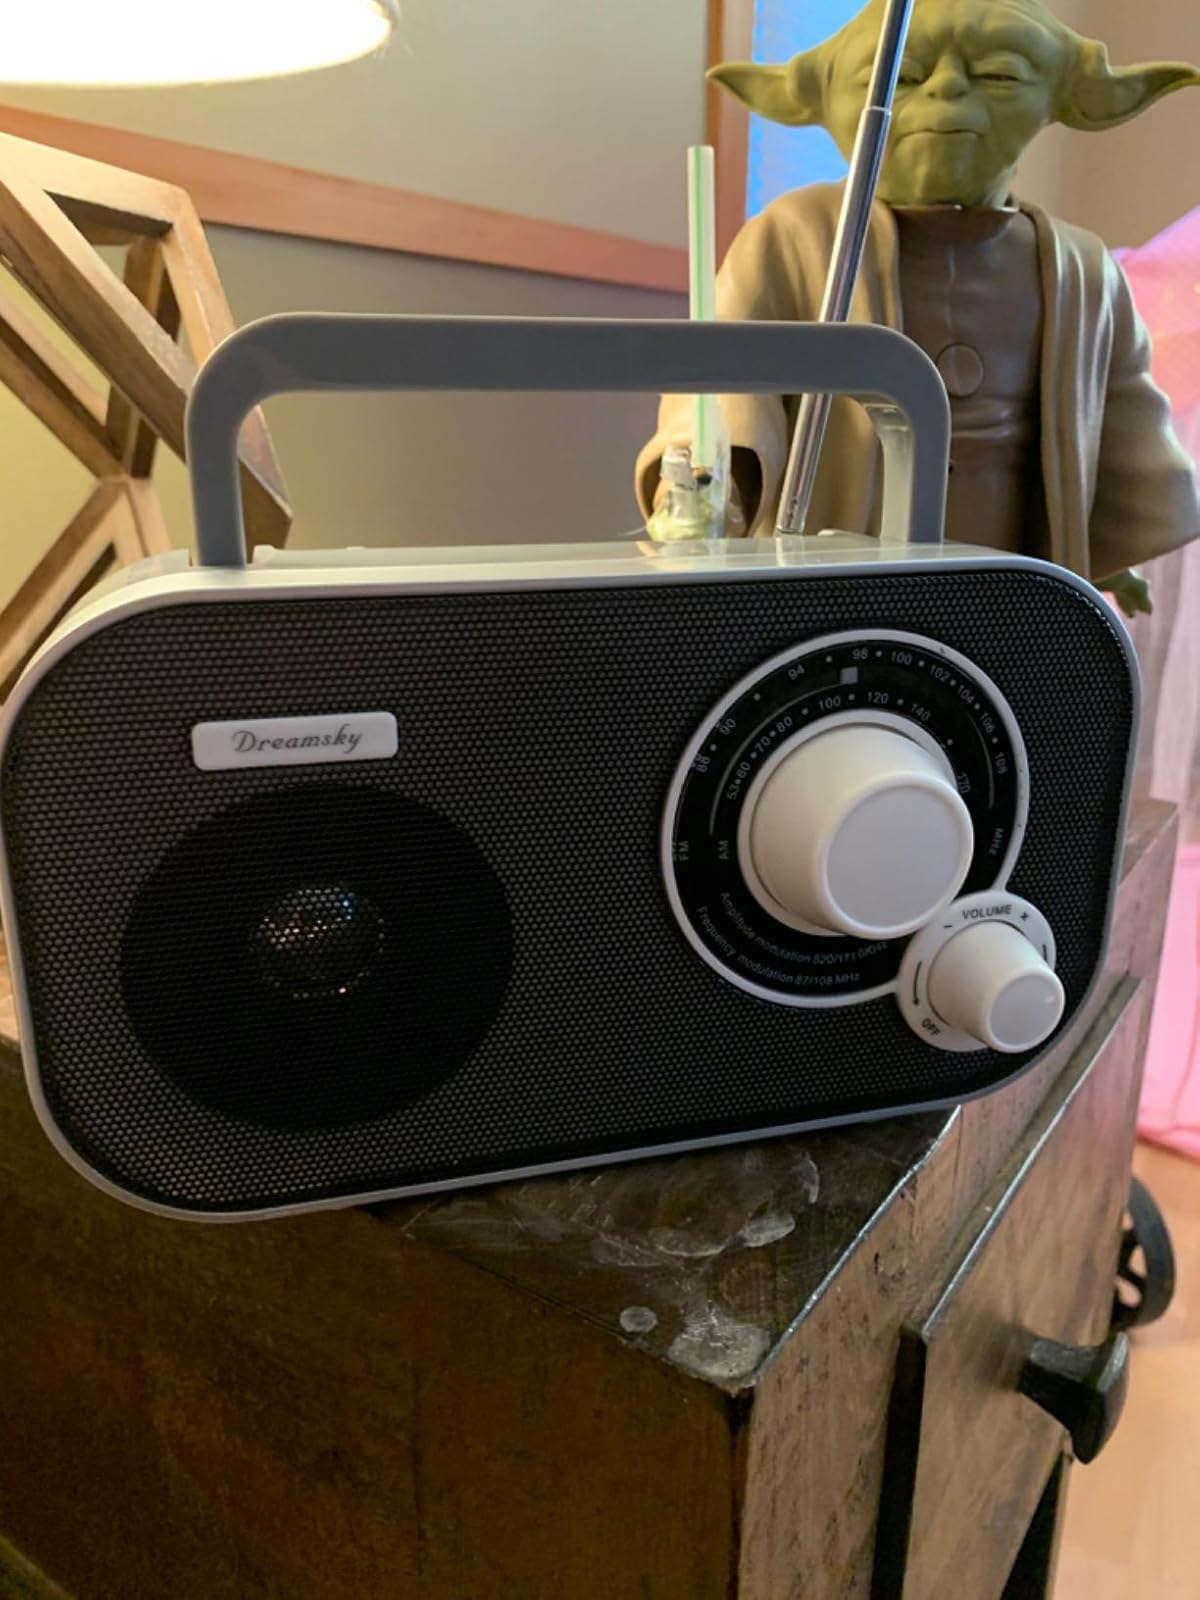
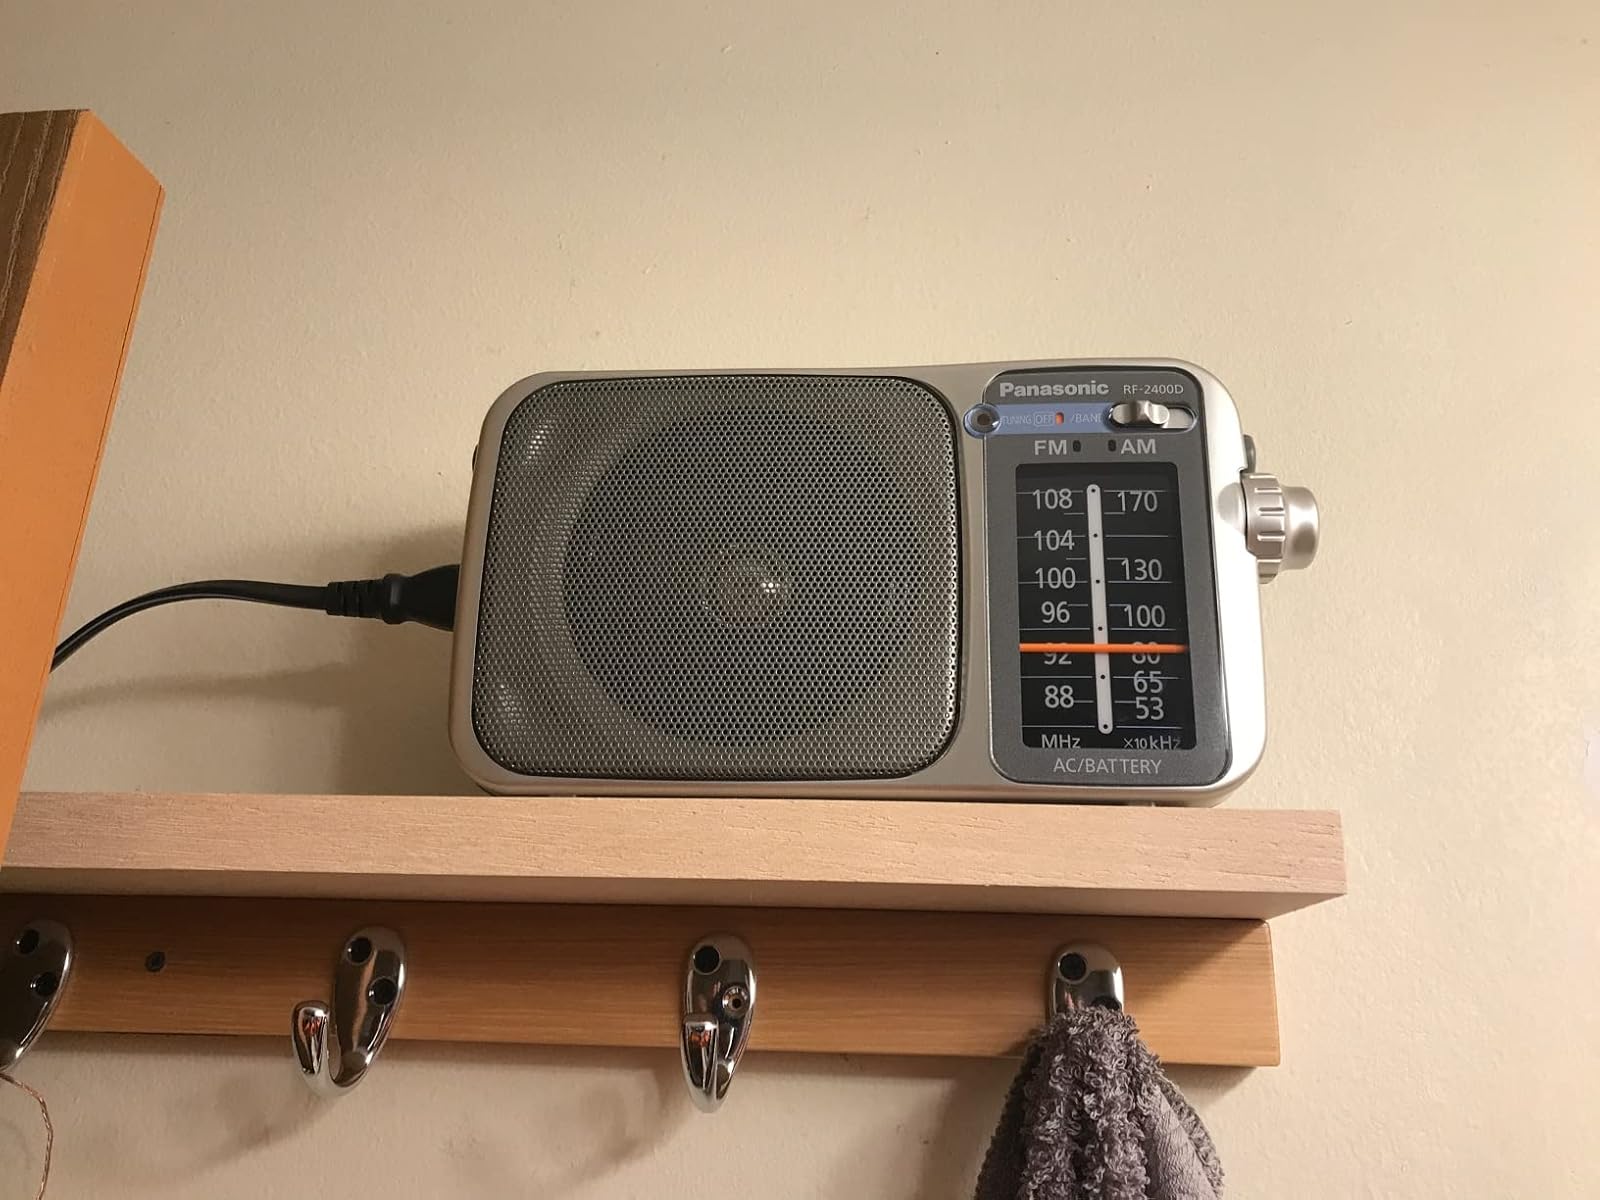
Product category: radio
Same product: no